Alwalkeria

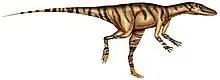
Speculative life restoration

The only known specimen, holotype ISI R306 is incomplete and chimaeric, consisting of parts of multiple animals, including the front ends of the upper and lower jaws, 28 incomplete vertebrae from all parts of the spinal column, most of a femur, and an astragalus (ankle bone). The partial skull—likely belonging to a crocodylomorph—is about long. "Alwalkeria" would have measured around long and weighed up to .